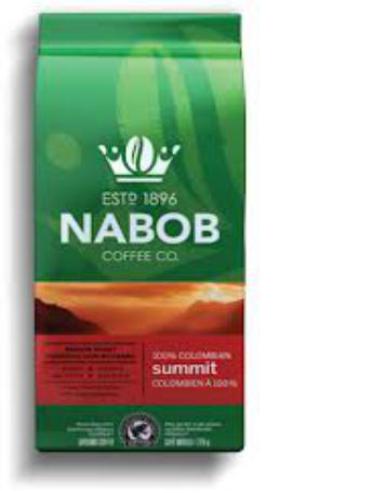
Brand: nabob
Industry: Food